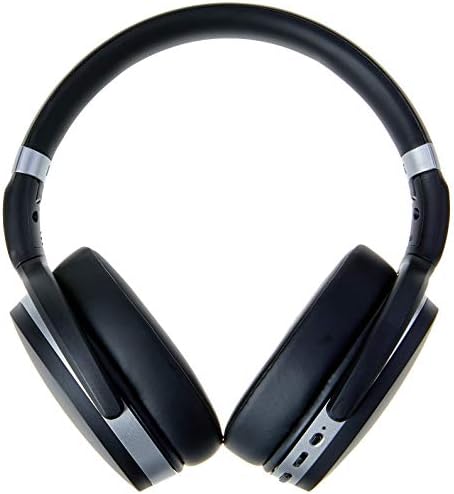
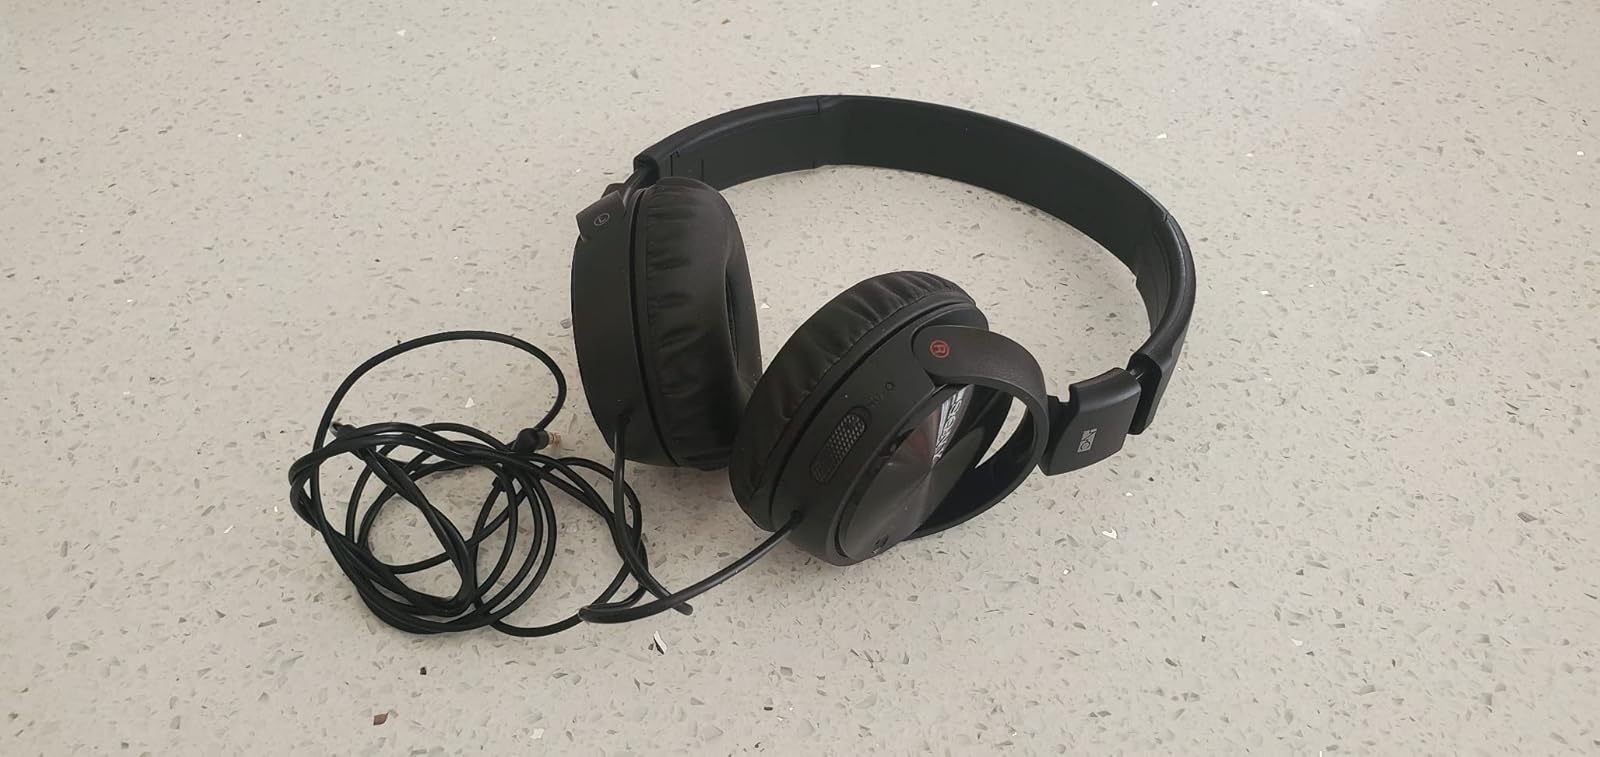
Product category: headphones
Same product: no